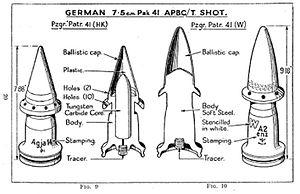
Le 7,5 cm Pak 41 est un canon antichar tracté allemand de la Seconde Guerre mondiale. Construit en très peu d'exemplaires, il est conçu selon le principe Gerlich de canon à âme conique : le tube, d'une longueur de 58 calibres, se rétrécit progressivement jusqu'à 55 mm à la bouche, ce qui augmente grandement la vitesse initiale de l'obus et accroît ainsi ses capacités antichar, à courte et moyenne distance. Utilisant des munitions à jupes déformables APCNR au carbure de tungstène, le manque de cette matière première limitera l'utilisation de l'arme, l'obus « ersatz » se montrant inférieur à la Panzergranate 39 du Pak 40 standard.
Une munition antiblindage est une munition spécialisée contre les blindages.